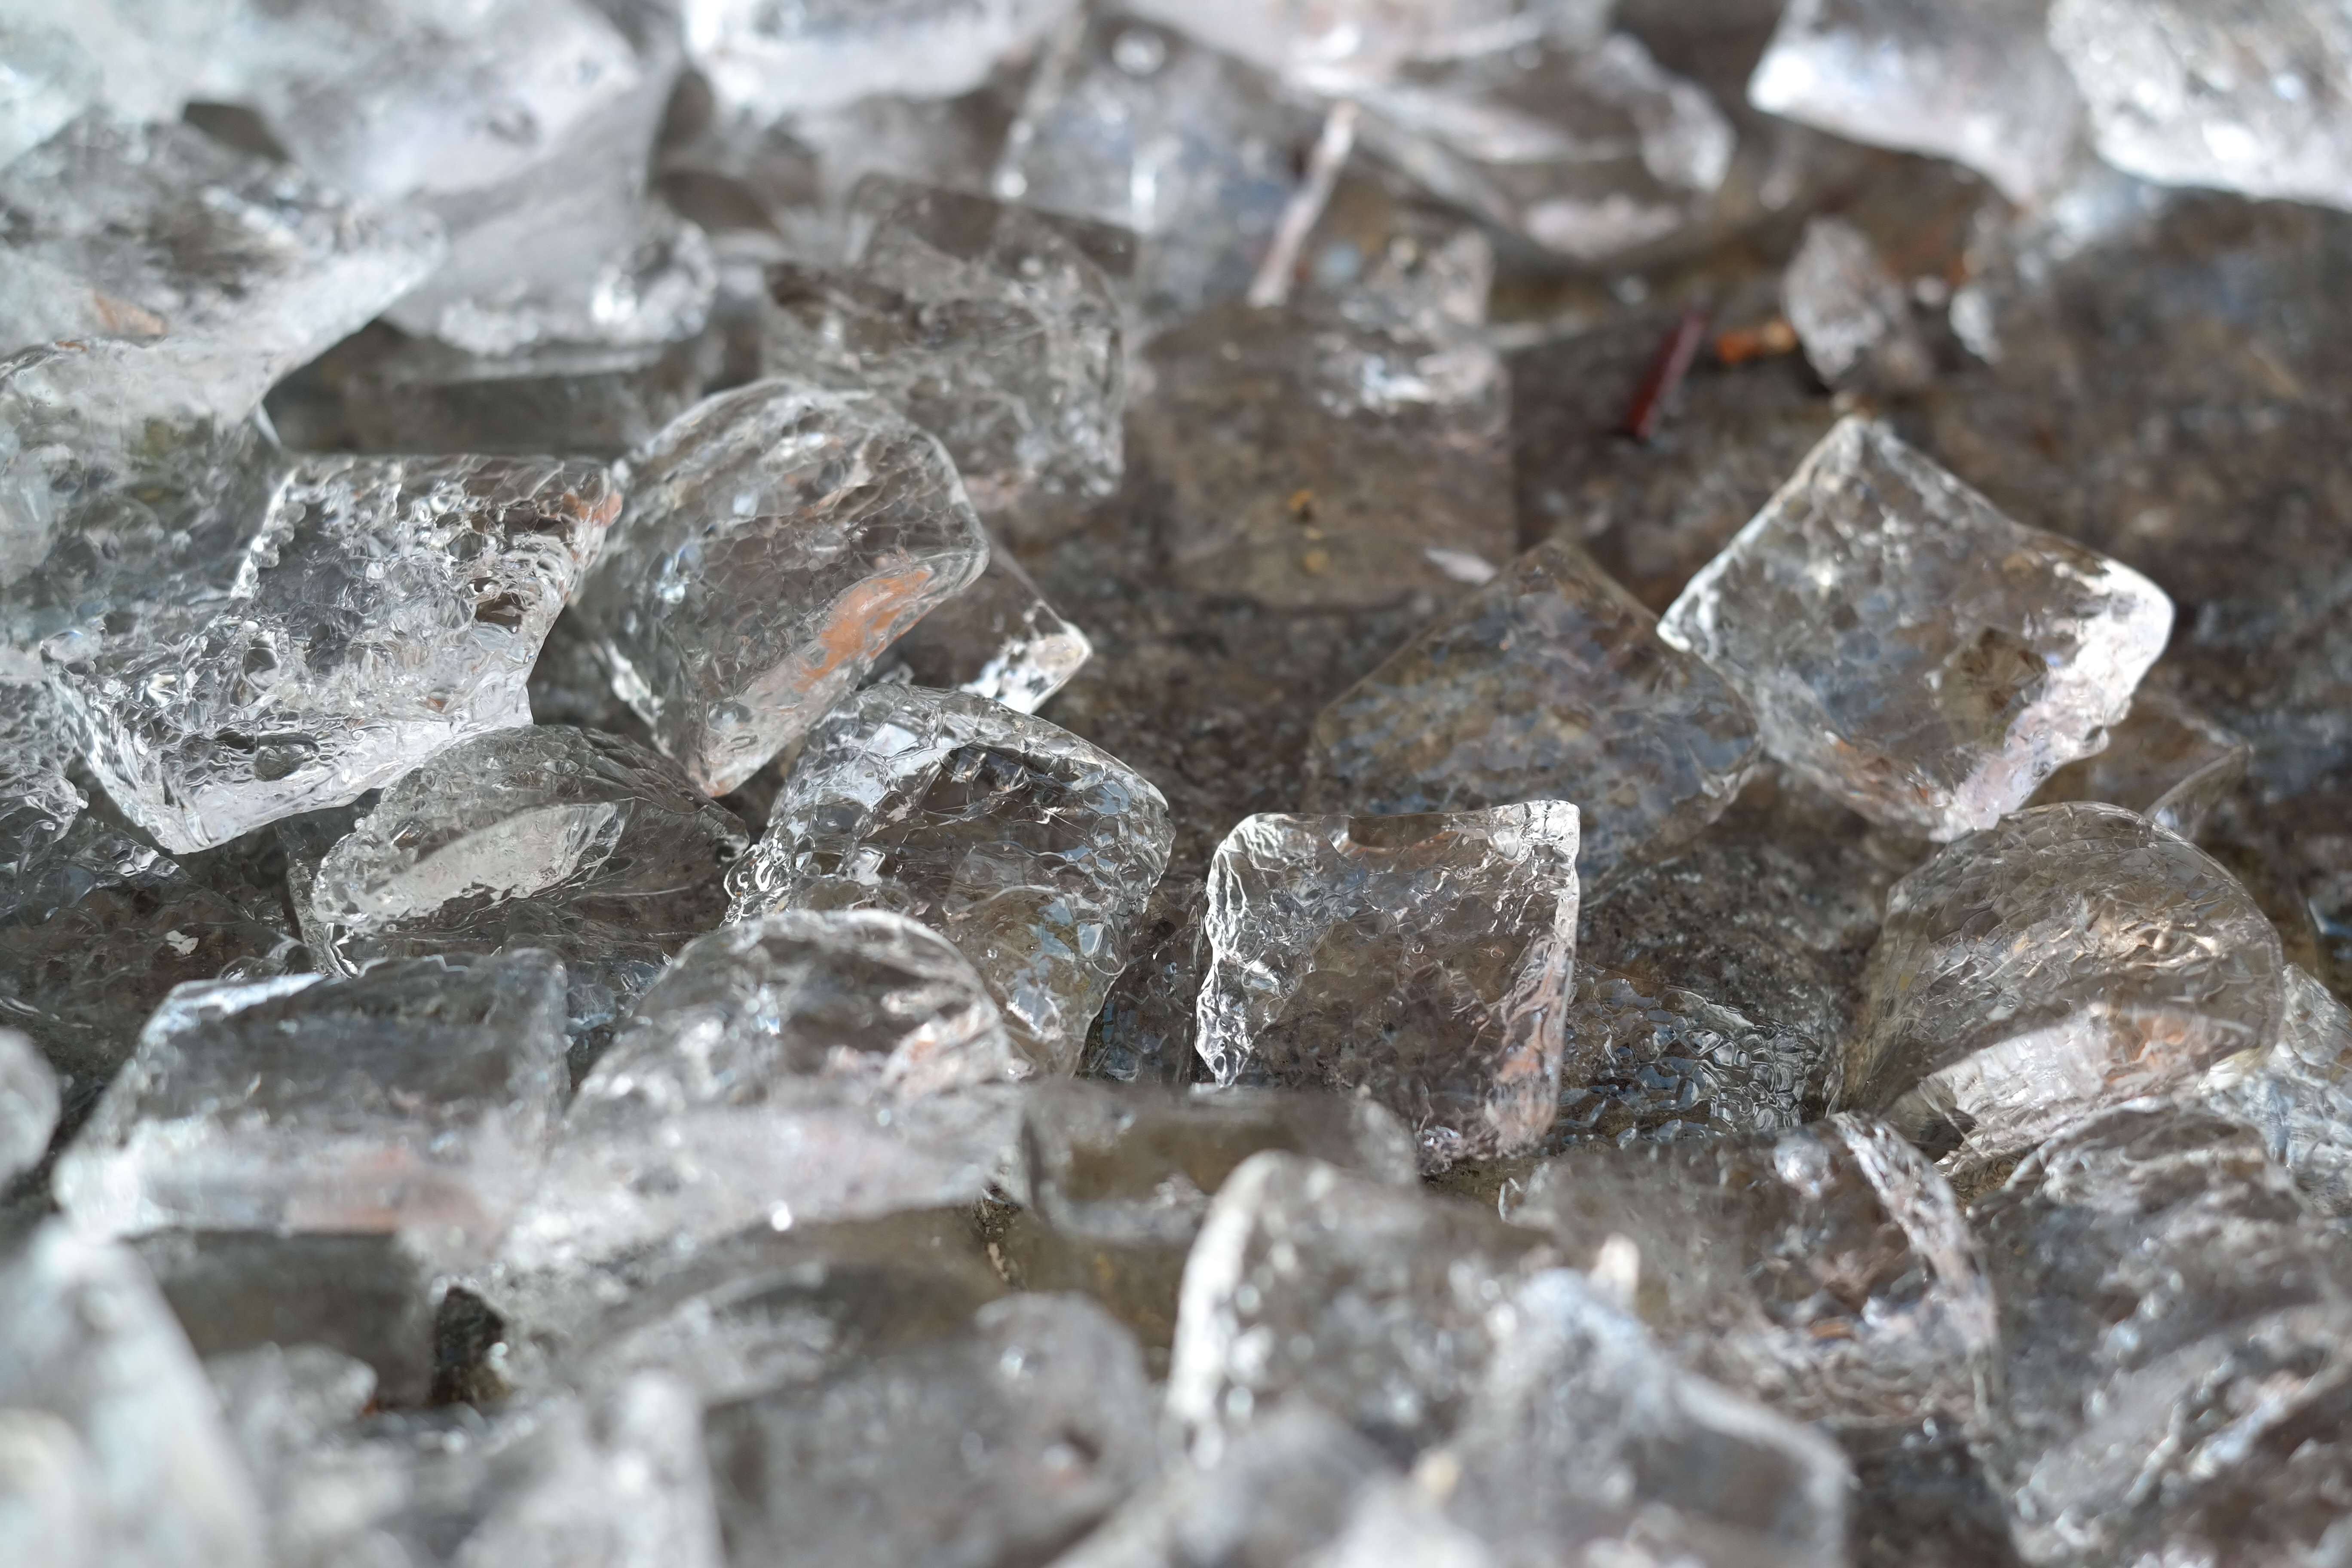
rock, cold, ice, frozen, material, transparent, rubble, crystal, melt, mineral, ice cold, ice cubes